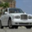
Label: automobile